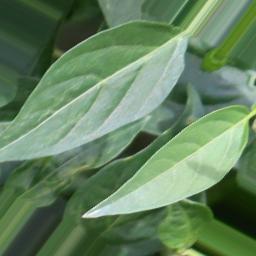
Label: healthy